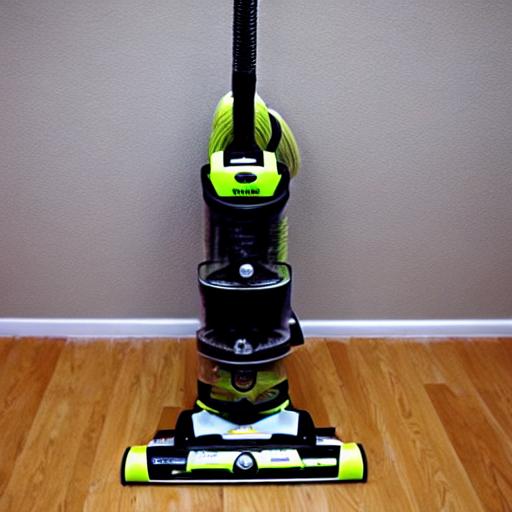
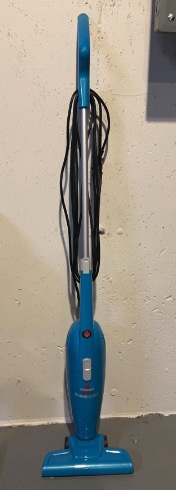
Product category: items_vacuum
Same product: no